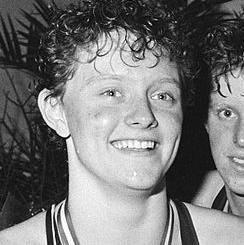
Age: 17